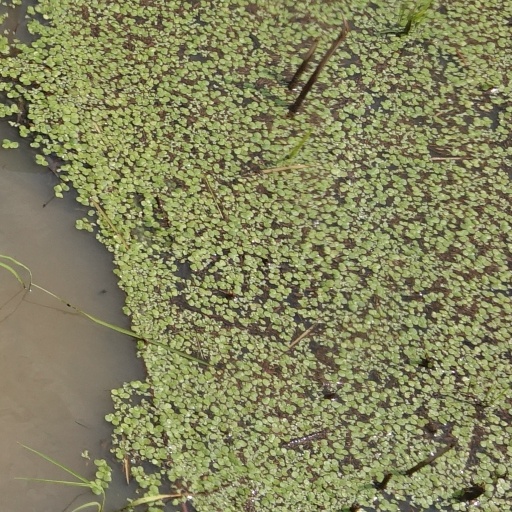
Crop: rice